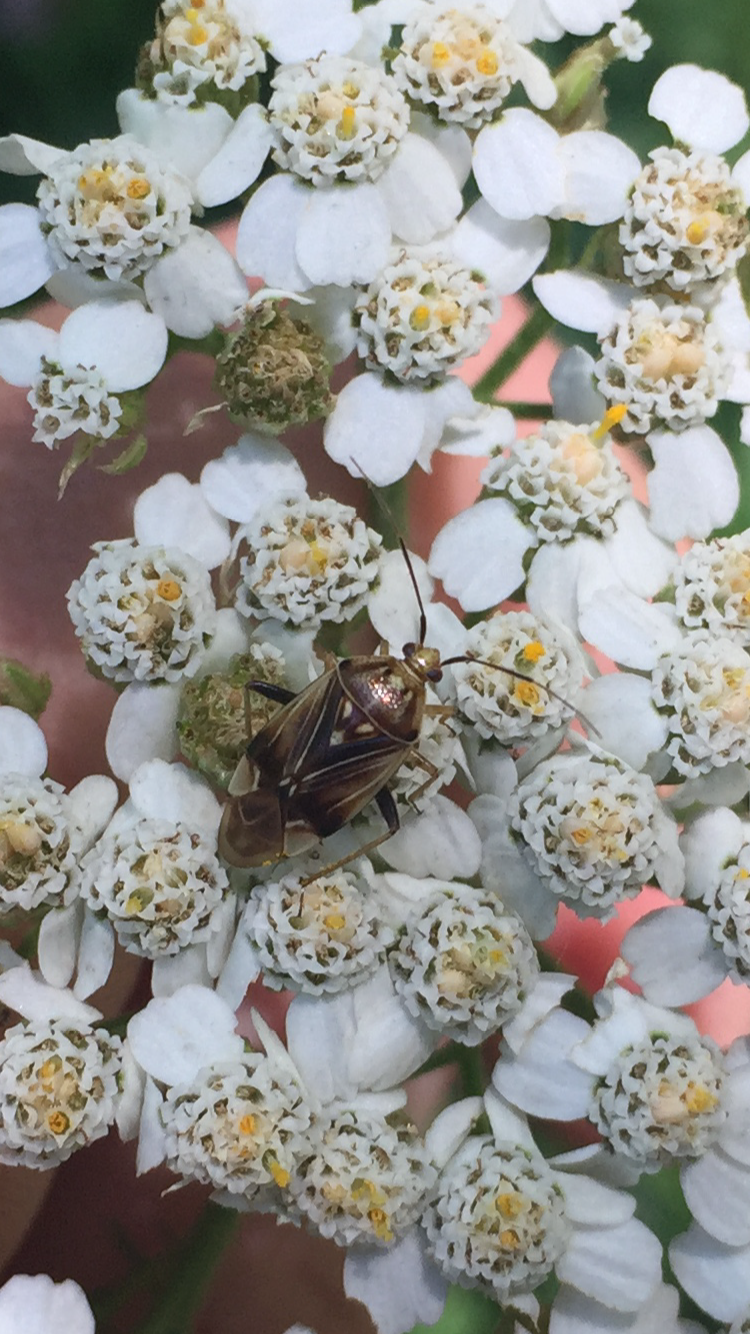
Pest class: lygus_bug